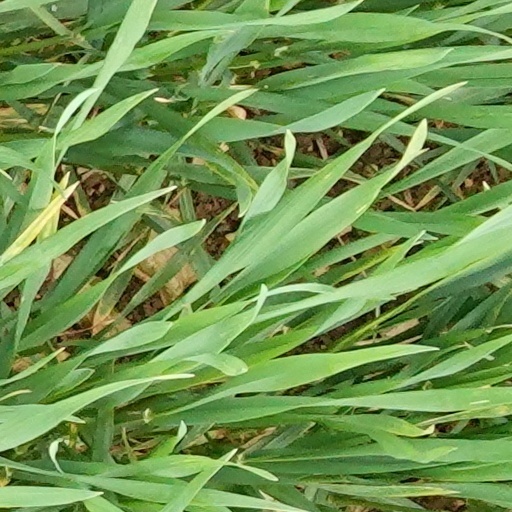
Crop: wheat